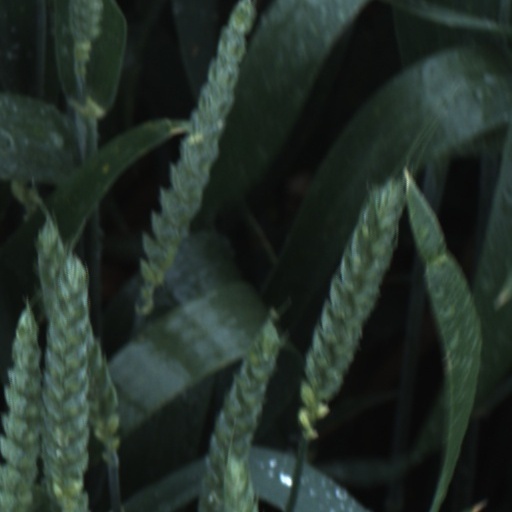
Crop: wheat